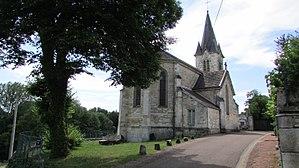
L'église.
Condes est une commune française située dans le département de la Haute-Marne, en région Grand Est.